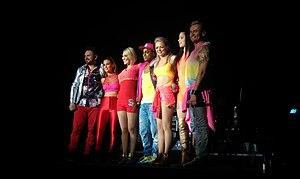
Tina Ann Barrett est une chanteuse et actrice anglaise. Elle était membre du groupe S Club 7 jusqu'à sa séparation en 2003. Ayant peu de chansons, elle se spécialisait surtout dans la danse. Elle a chanté Love sick, I wanna, Loving the enemy, All fired up, I'll be your woman.
Jonathan Lee dit Jon Lee né le 26 avril 1982 à Ipplepen dans le Devon est un acteur à la télévision et au théâtre et chanteur anglais. Il était membre du groupe S Club 7 jusqu'à sa séparation en avril 2003.